Statue

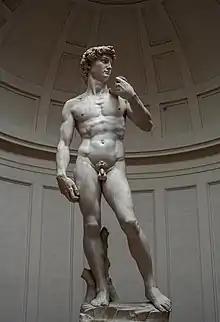
Michelangelo's "David", 1504, housed at The Accademia Gallery in Florence, Italy

The Venus of Berekhat Ram, an anthropomorphic pebble found on the Golan Heights and dated to at least 230,000 years before present, is claimed to be the oldest known statuette. However, researchers are divided as to whether its shape is derived from natural erosion or was carved by an early human. The Venus of Tan-Tan, a similar object of similar age found in Morocco, has also been claimed to be a statuette.